Ip Chun

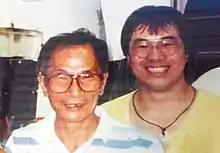
Ip Chun with a student in Australia

Ip Chun had a small role in the 1976 film "" as Bruce Lee's "Wing Chun Sifu" (Ip Man). Ip made a special appearance as Ip Man in the 1999 film "What You Gonna Do, Sai Fung?" ( "1959 某日某"). Ip served as a consultant for "Ip Man", a 2008 Hong Kong film about the life of his father. He also made another special appearance as Leung Bik (son of Leung Jan) in another film, "". In 2013, he made a cameo appearance in another Ip Man film, "".